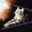
Label: cat